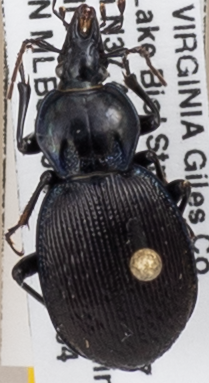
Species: Sphaeroderus stenostomus stenostomus
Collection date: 2019-06-04
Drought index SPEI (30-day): -1.13
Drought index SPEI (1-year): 2.09
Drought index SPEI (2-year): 2.09